Medici (TV series)

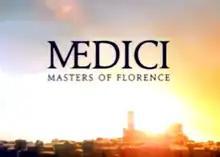
Title card from the first season

Medici is a historical drama television series created by Frank Spotnitz and Nicholas Meyer. The series was produced by Italian companies Lux Vide and Rai Fiction, in collaboration with Spotnitz's Big Light Productions. The series follows the House of Medici, bankers of the Pope, in 15th-century Florence. Each season follows the events of a particular moment of the family's history exploring the political and artistic landscape of Renaissance Italy.